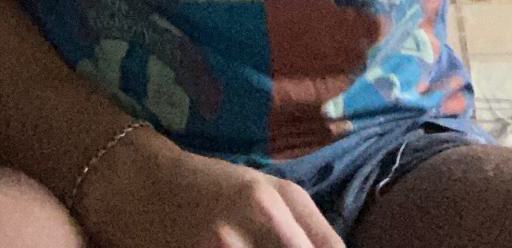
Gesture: no_gesture